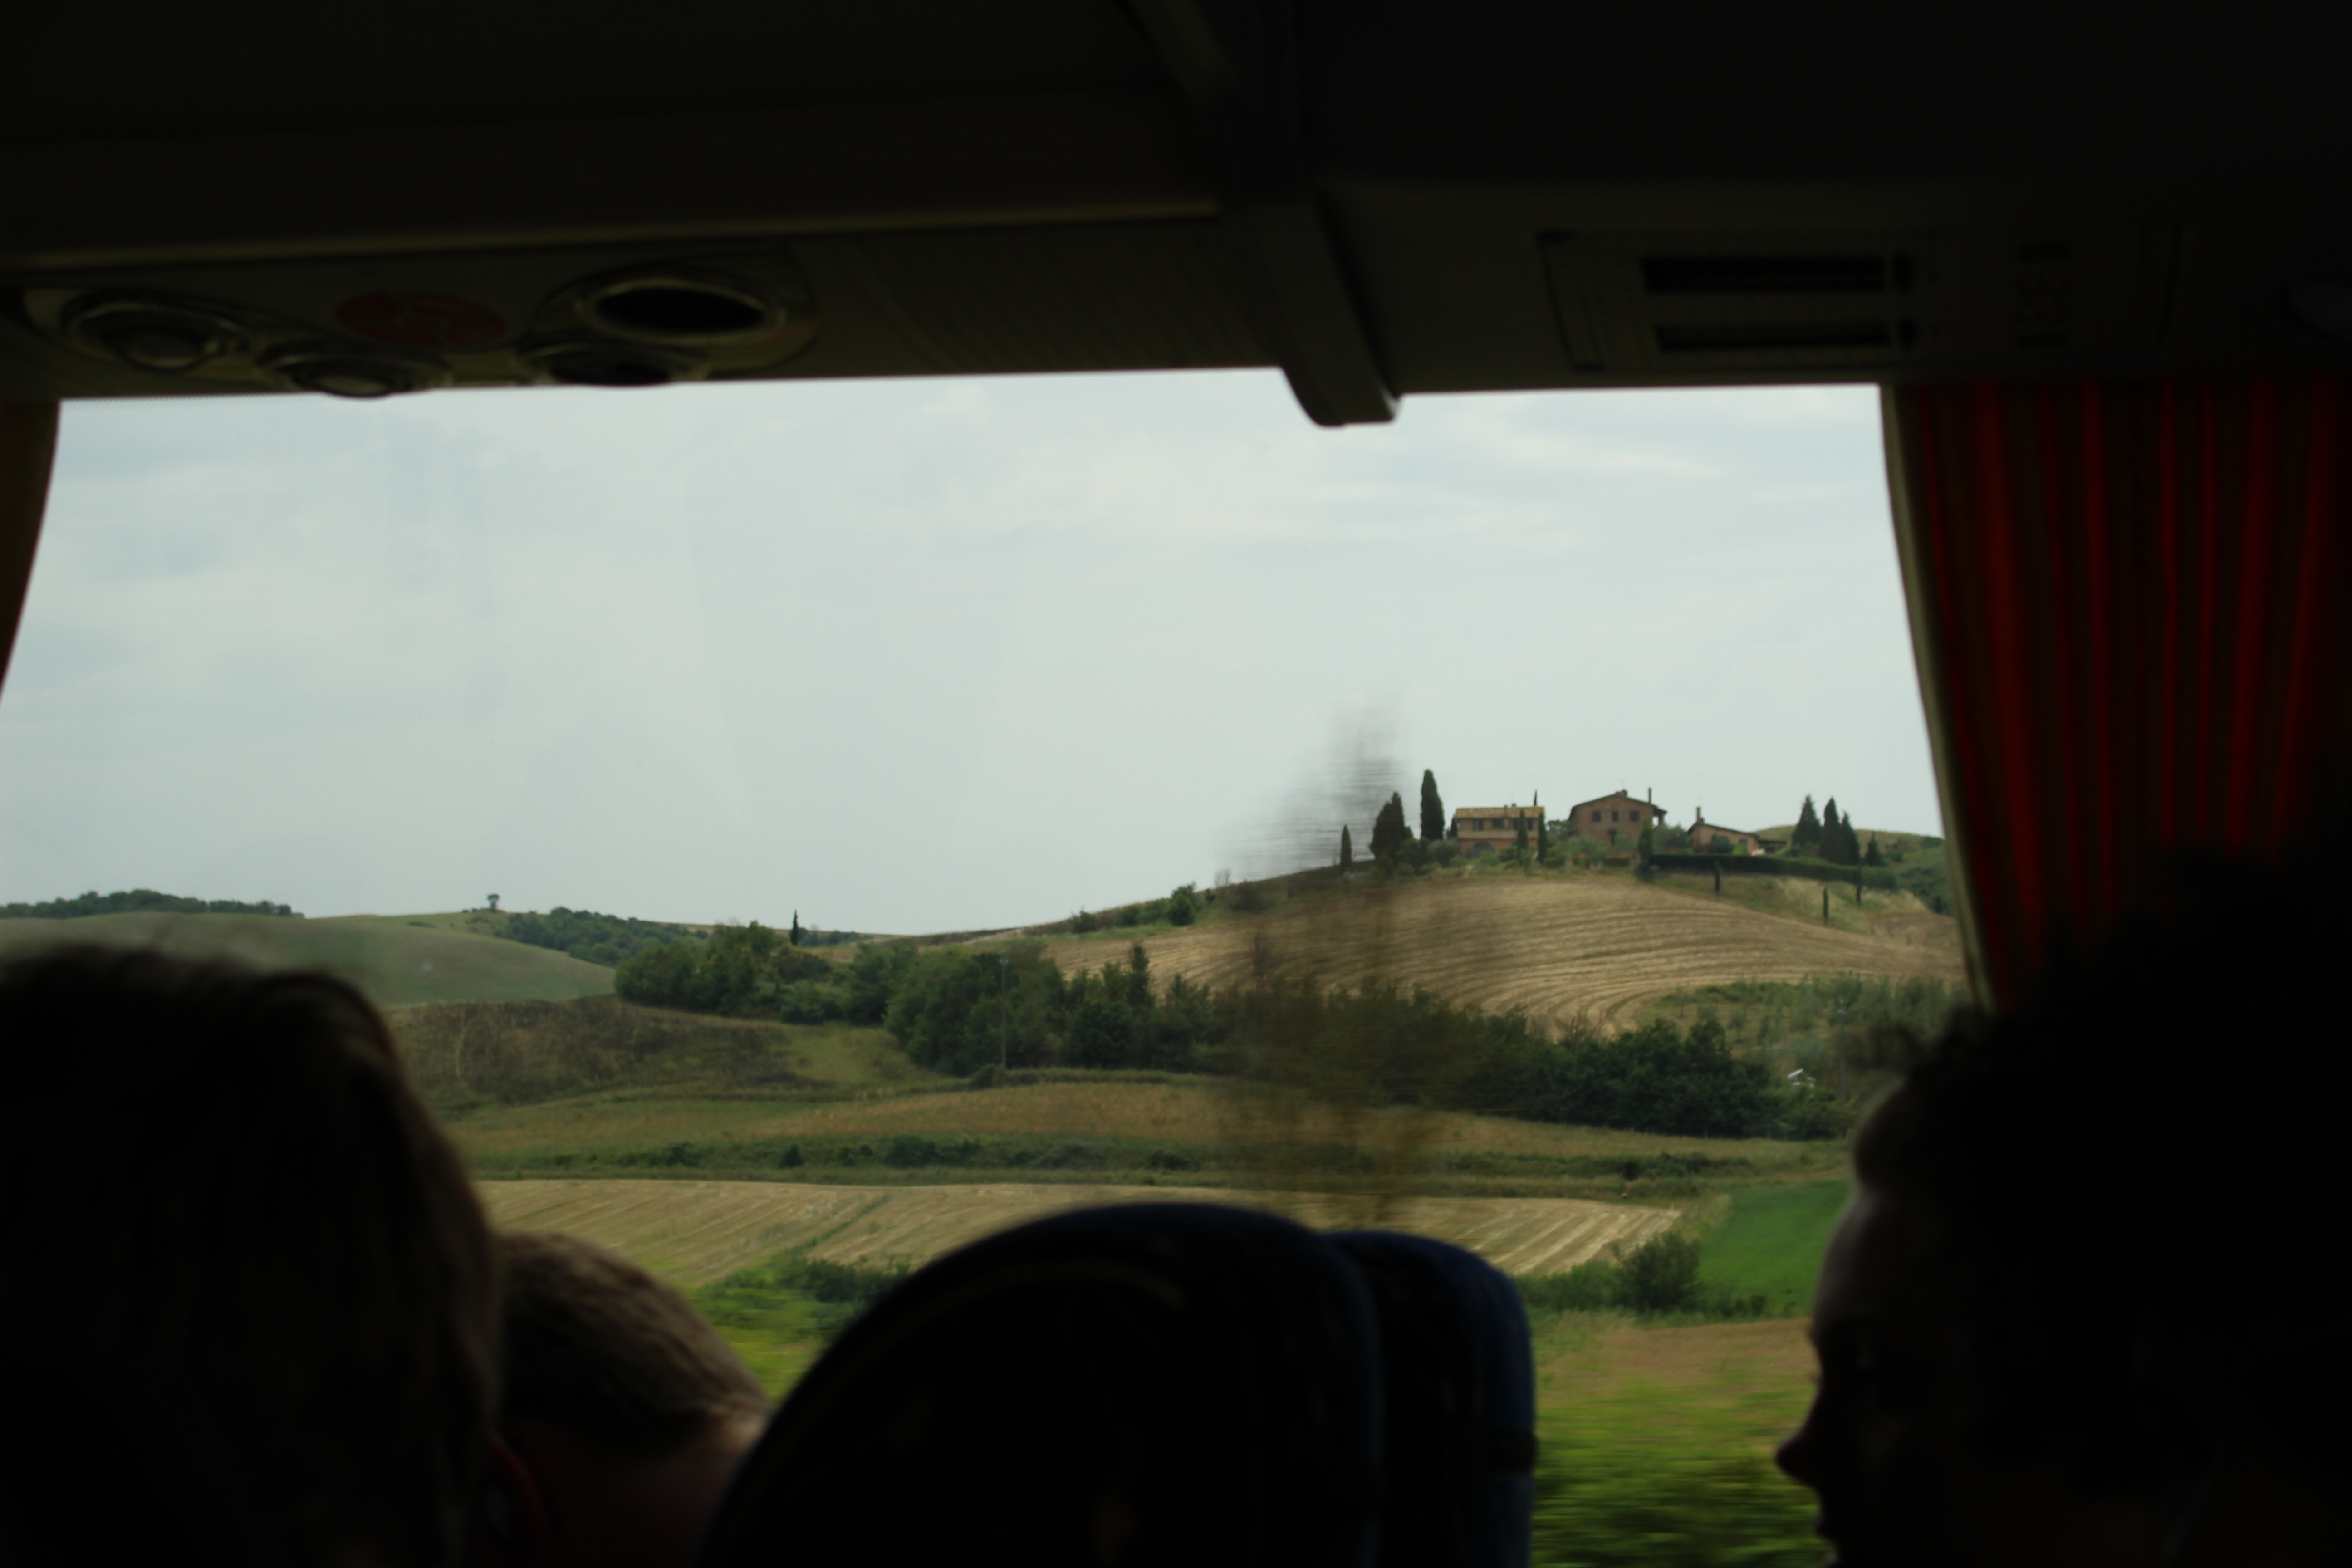
road trip, screenshot, rural area